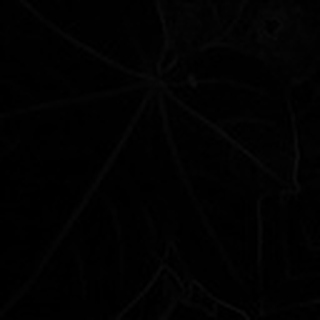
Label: healthy_cotton